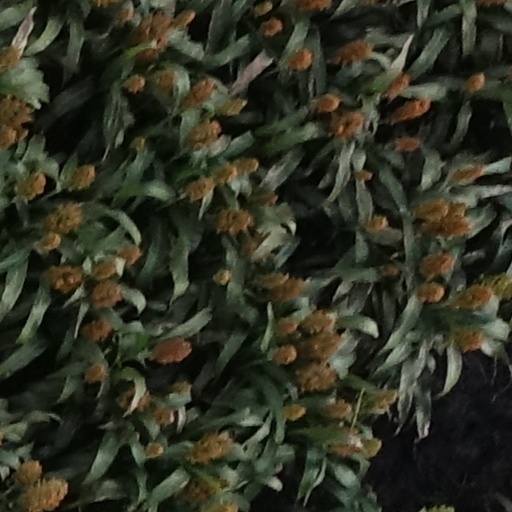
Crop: sorghum